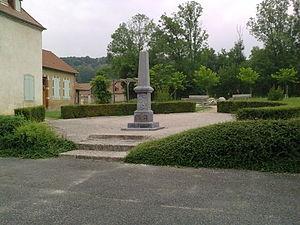
Le monument aux morts de Anoye
Anoye est une commune française, située dans le département des Pyrénées-Atlantiques en région Nouvelle-Aquitaine.